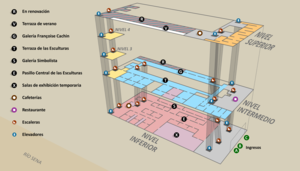
Carte du musée d'Orsay, Paris, France